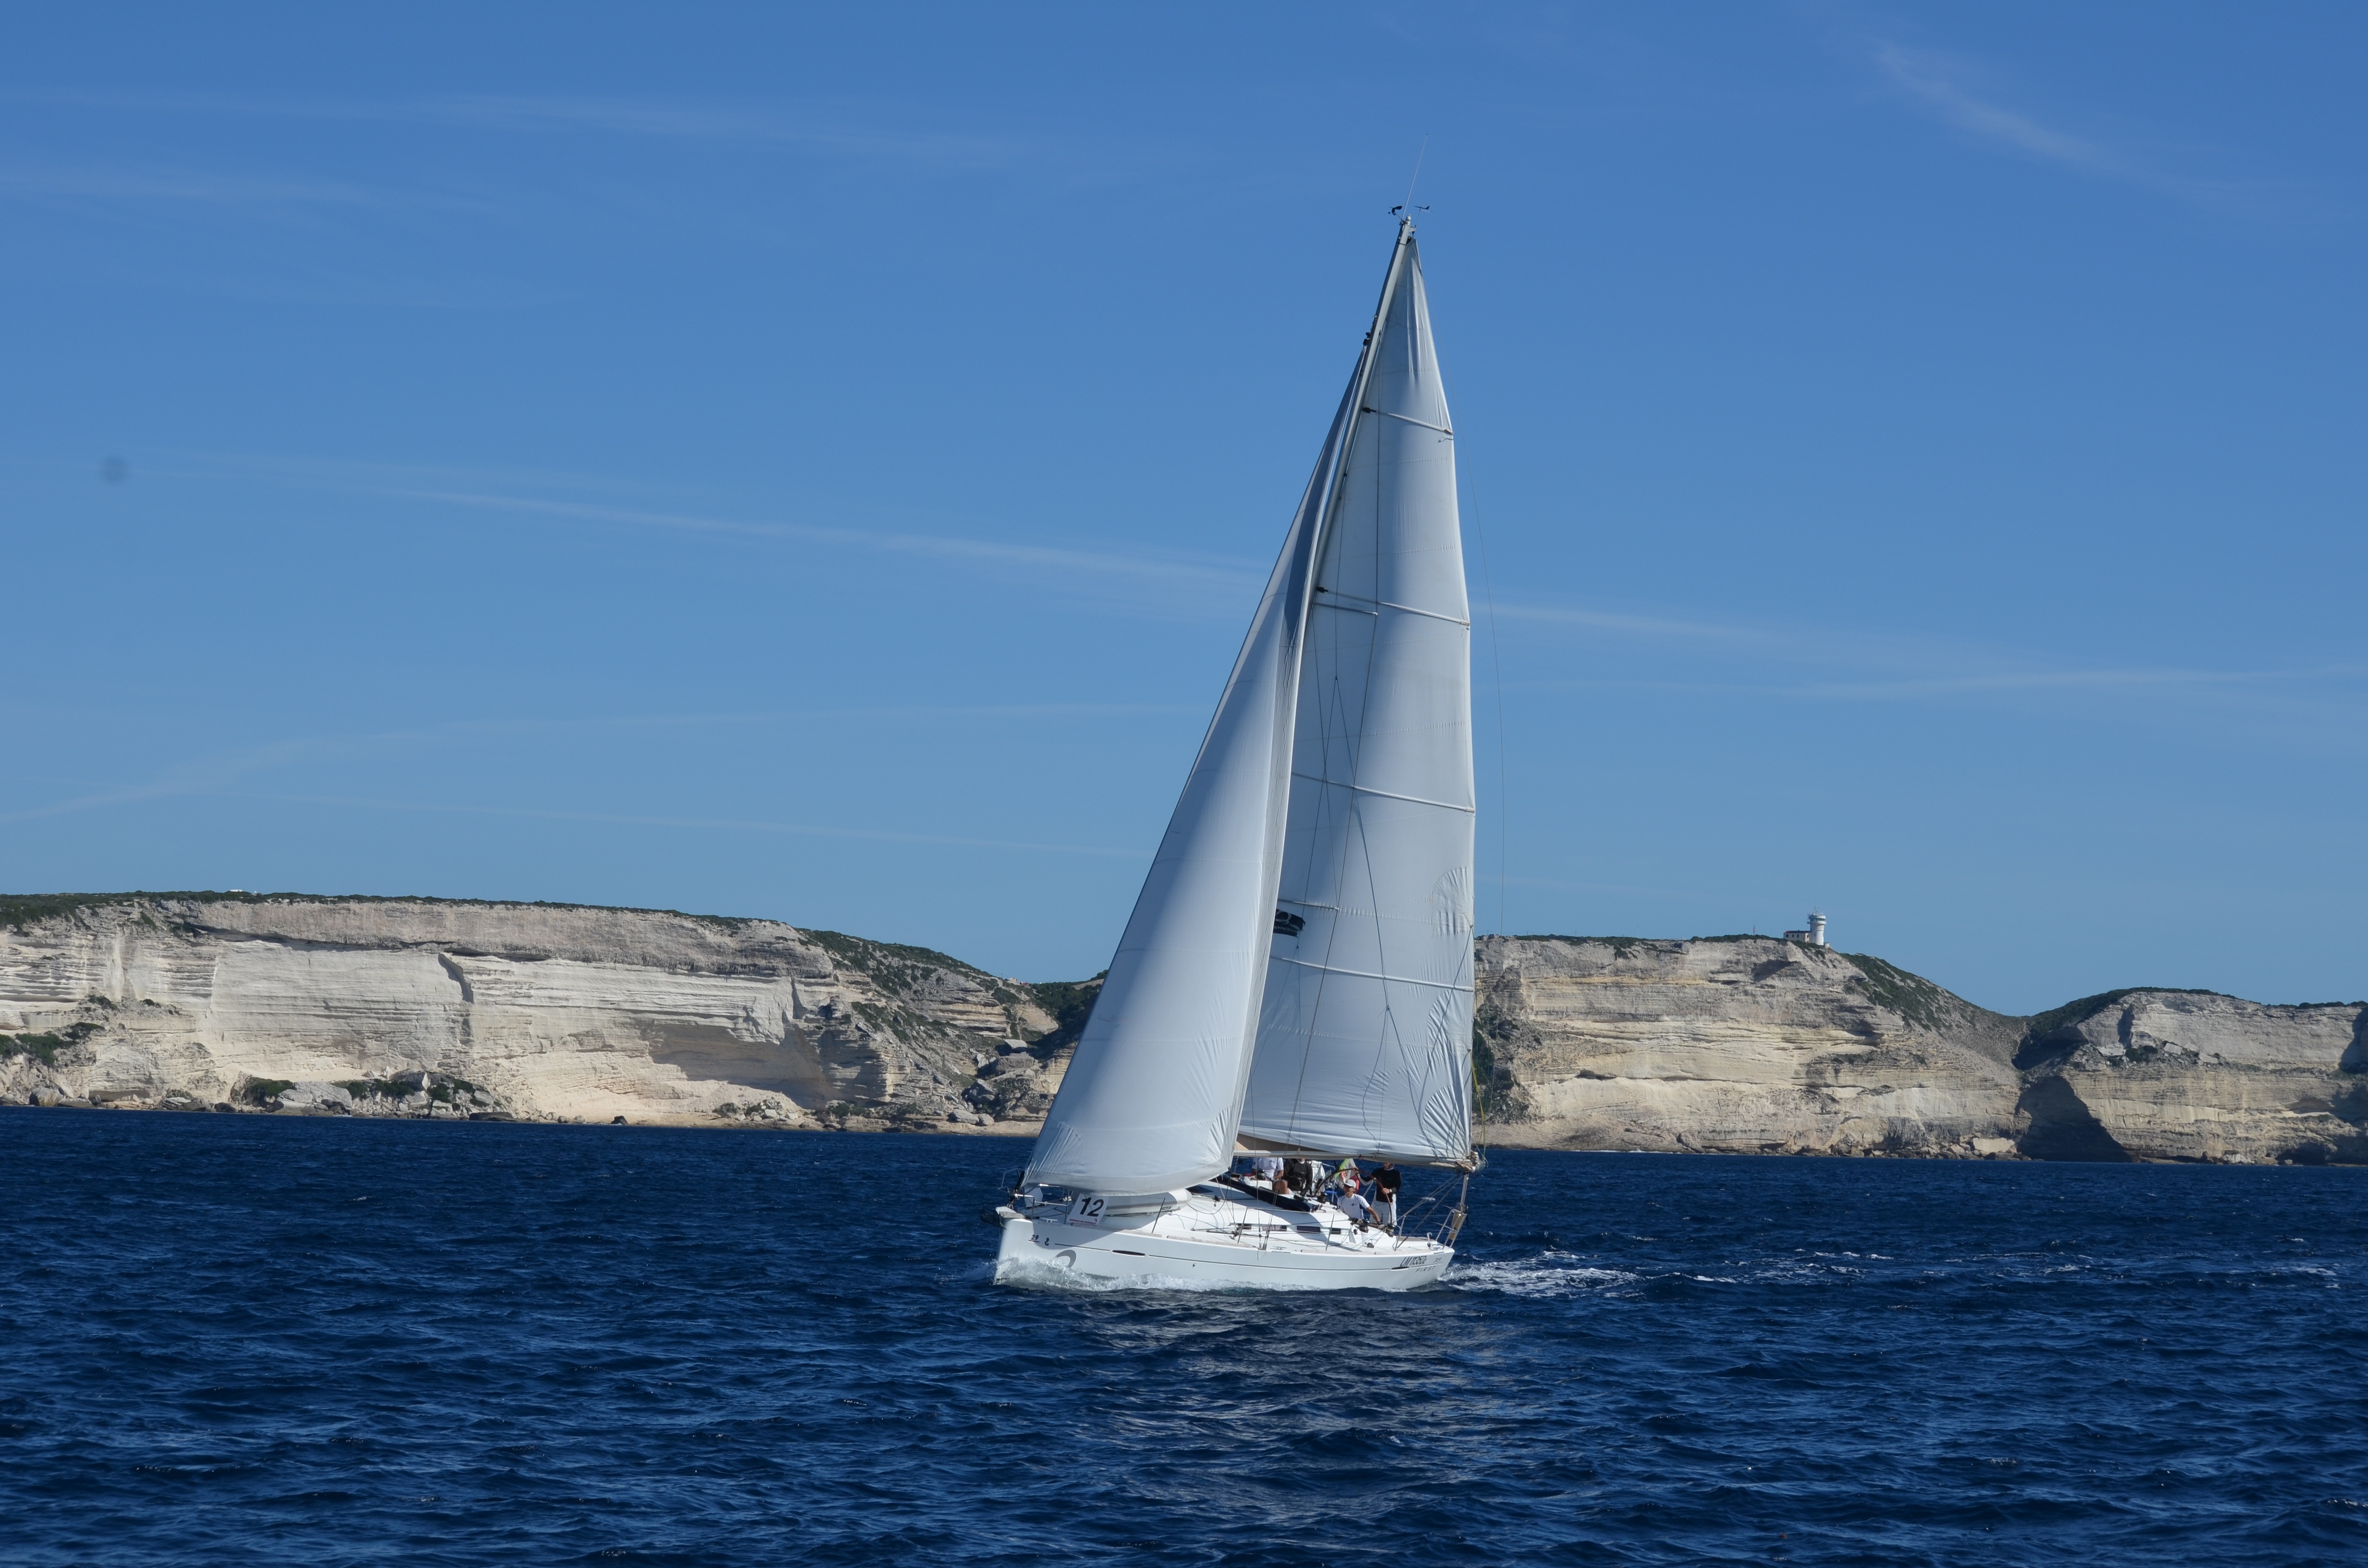
sea, coast, water, nature, rock, boat, ship, france, vehicle, mast, sailing, yacht, sailboat, bank, sports, sail, corsica, watercraft, waters, sailing boat, sailing ship, dinghy, yacht racing, windsports, dinghy sailing, keelboat, sailboat racing